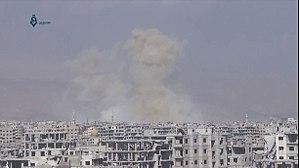
Frappes aériennes sur la Ghouta orientale, le 22 février 2018.
La bataille de la Ghouta orientale se déroule entre 2012 et 2018 pendant la guerre civile syrienne. Elle débute à l'été 2012 après la défaite des rebelles à la bataille de Damas et l'échec de leur offensive visant à prendre le contrôle de la capitale. Les combats se poursuivent alors aux alentours de Damas, dans les quartiers périphériques, les villes et les villages de la Ghouta. En 2013, les rebelles se retrouvent encerclés dans plusieurs poches : la principale se situant à l'est avec la ville de Douma et dans les quartiers de Qaboun, Barzeh et Jobar. Au sud, les insurgés résistent principalement dans les quartiers de Qadam, Beit Sahem et Yalda et dans les villes de Daraya, Yarmouk, Al-Hajar al-Aswad et de Mouadamiyat al-Cham.